Blood smear

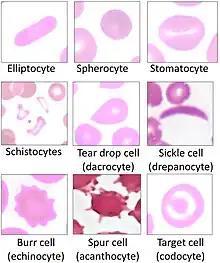
Variations of red blood cell shape on blood film, overall termed poikilocytosis

Blood smear examination is usually performed in conjunction with a complete blood count in order to investigate abnormal results or confirm results that the automated analyzer has flagged as unreliable.